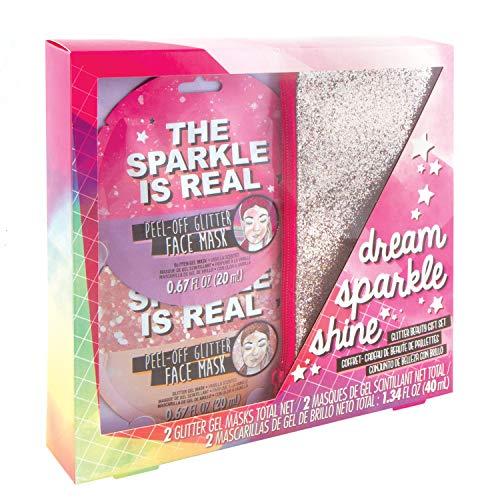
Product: Style. Lab by Fashion Angels Glitter Sparkle Shine Gift Set, Multicolor
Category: Toys & Games | Arts & Crafts | Craft Kits
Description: Dream, sparkle, and shine beauty gift set with two peel off glitter face masks and a pouch.
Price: $8.99
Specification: ProductDimensions:8.5x9x1.8inches|ItemWeight:5.6ounces|ShippingWeight:5.6ounces(Viewshippingratesandpolicies)|ASIN:B07HCWFCFG|Itemmodelnumber:77333|Manufacturerrecommendedage:8yearsandup